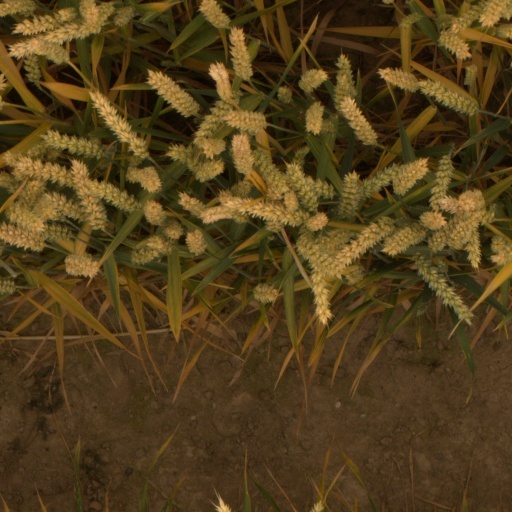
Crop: wheat